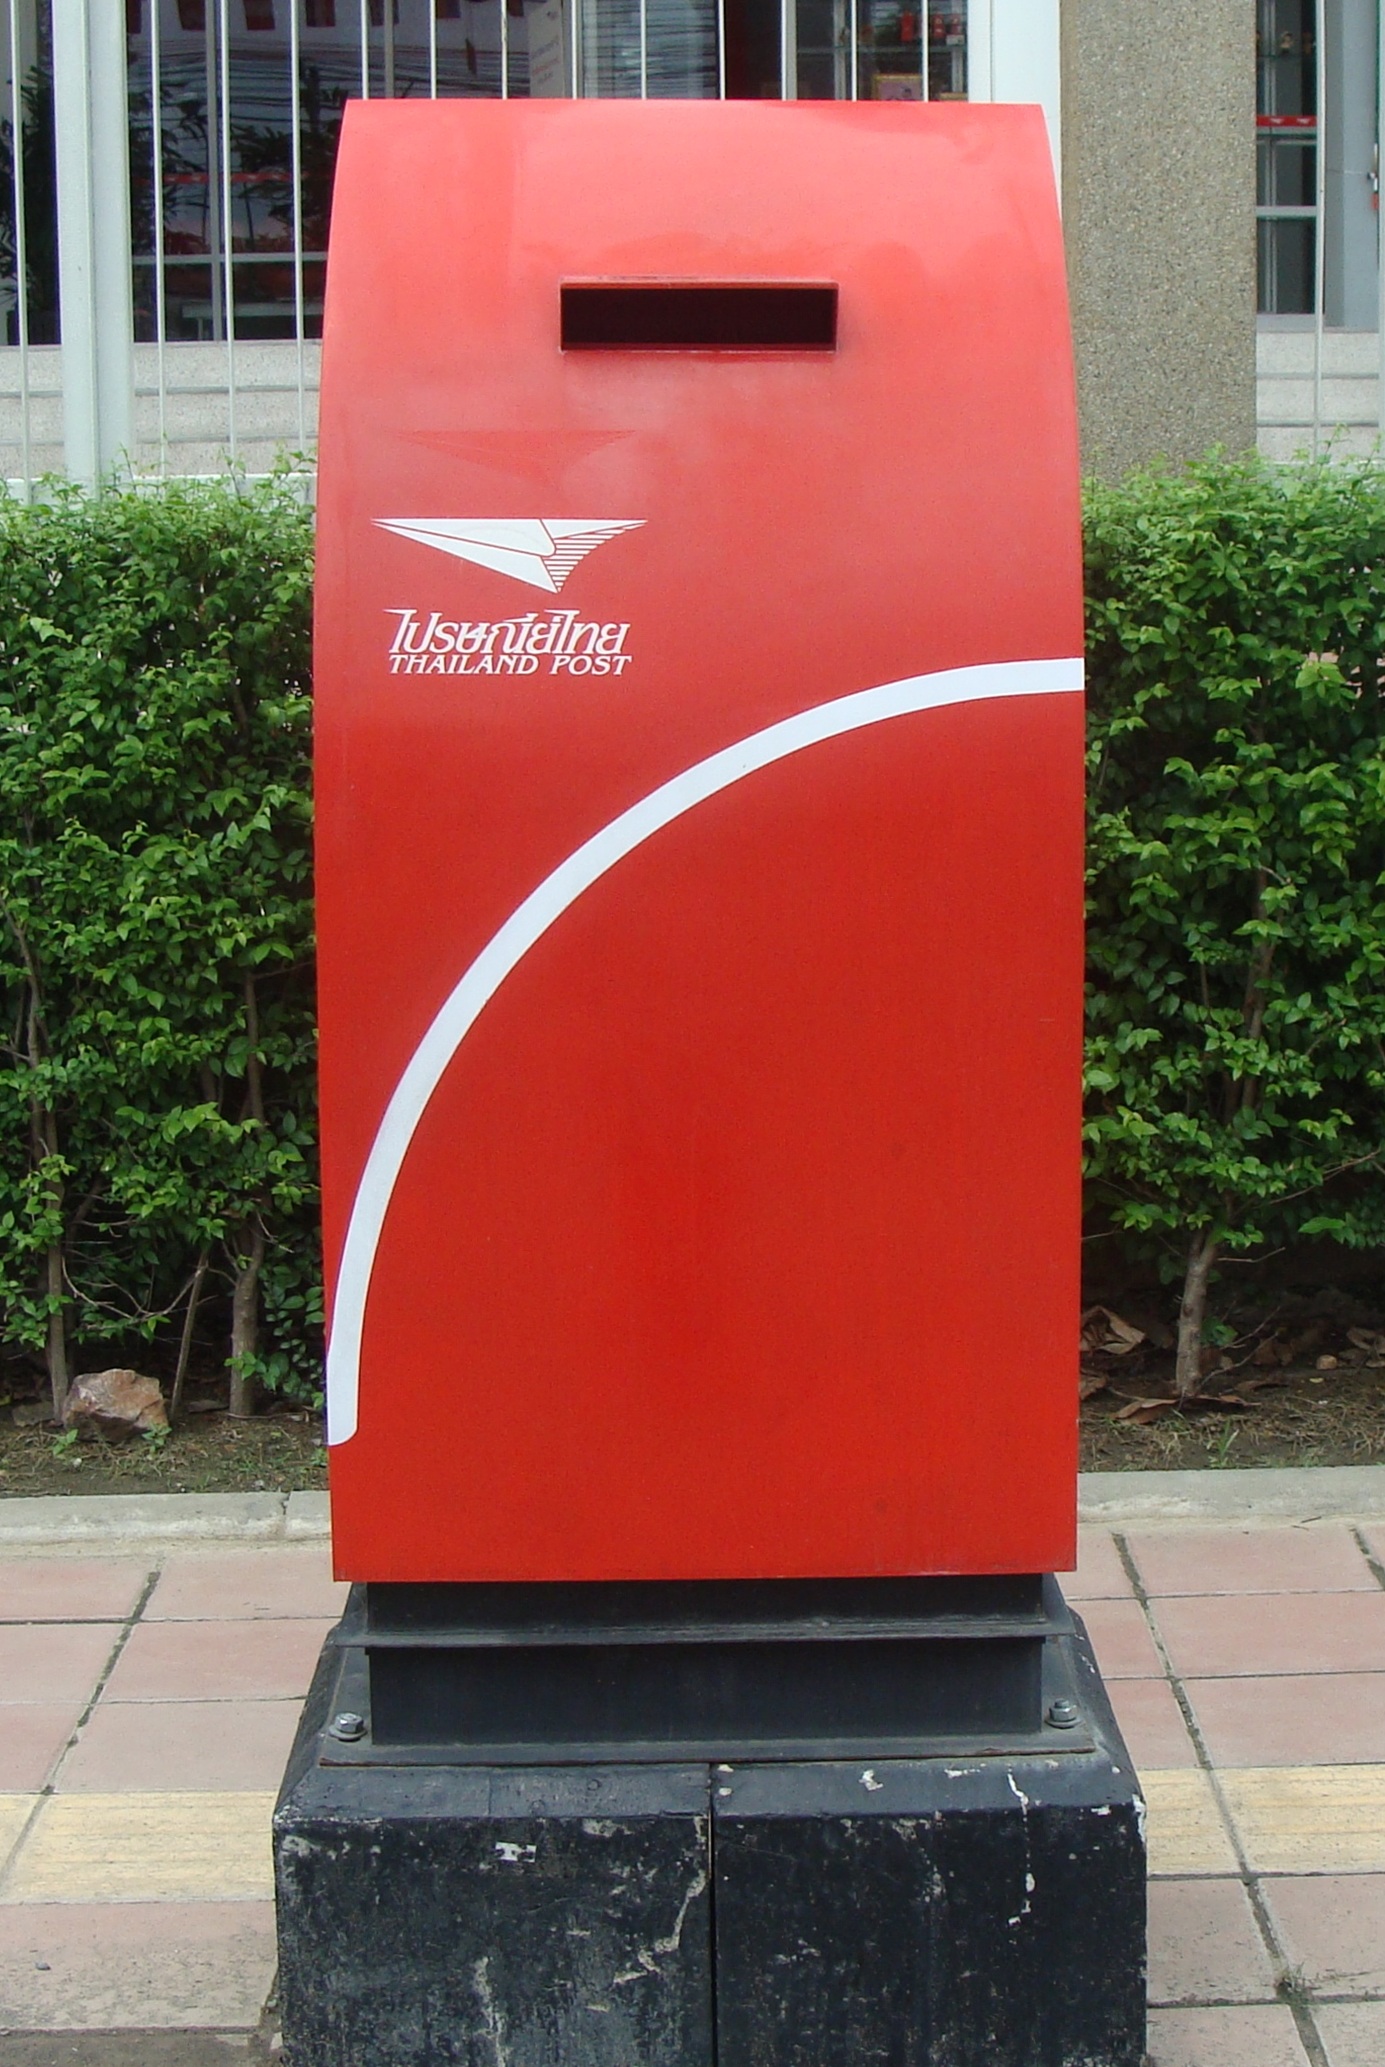
red, vehicle, mailbox, thailand, letter box, postal, mail box, bangkok, send, correspondence, post box, major appliance